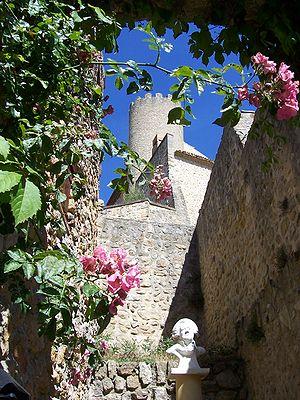
Mirabeau est une commune française située dans le département de Vaucluse, en région Provence-Alpes-Côte d'Azur.
Honoré Gabriel Riqueti aussi orthographié Riquetti, comte de Mirabeau, plus communément appelé Mirabeau, né le 9 mars 1749 au Bignon-Mirabeau, Loiret et mort le 2 avril 1791 à Paris, est un écrivain, diplomate, journaliste et homme politique français, figure de la Révolution.